King of Robbery

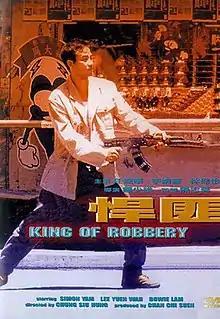
DVD cover

King of Robbery is a 1996 Hong Kong action film directed by Billy Chung and starring Simon Yam. The film is based on the story of notorious gangsters Yip Kai Foon, who is portrayed in the film as Chan Sing by Yam.